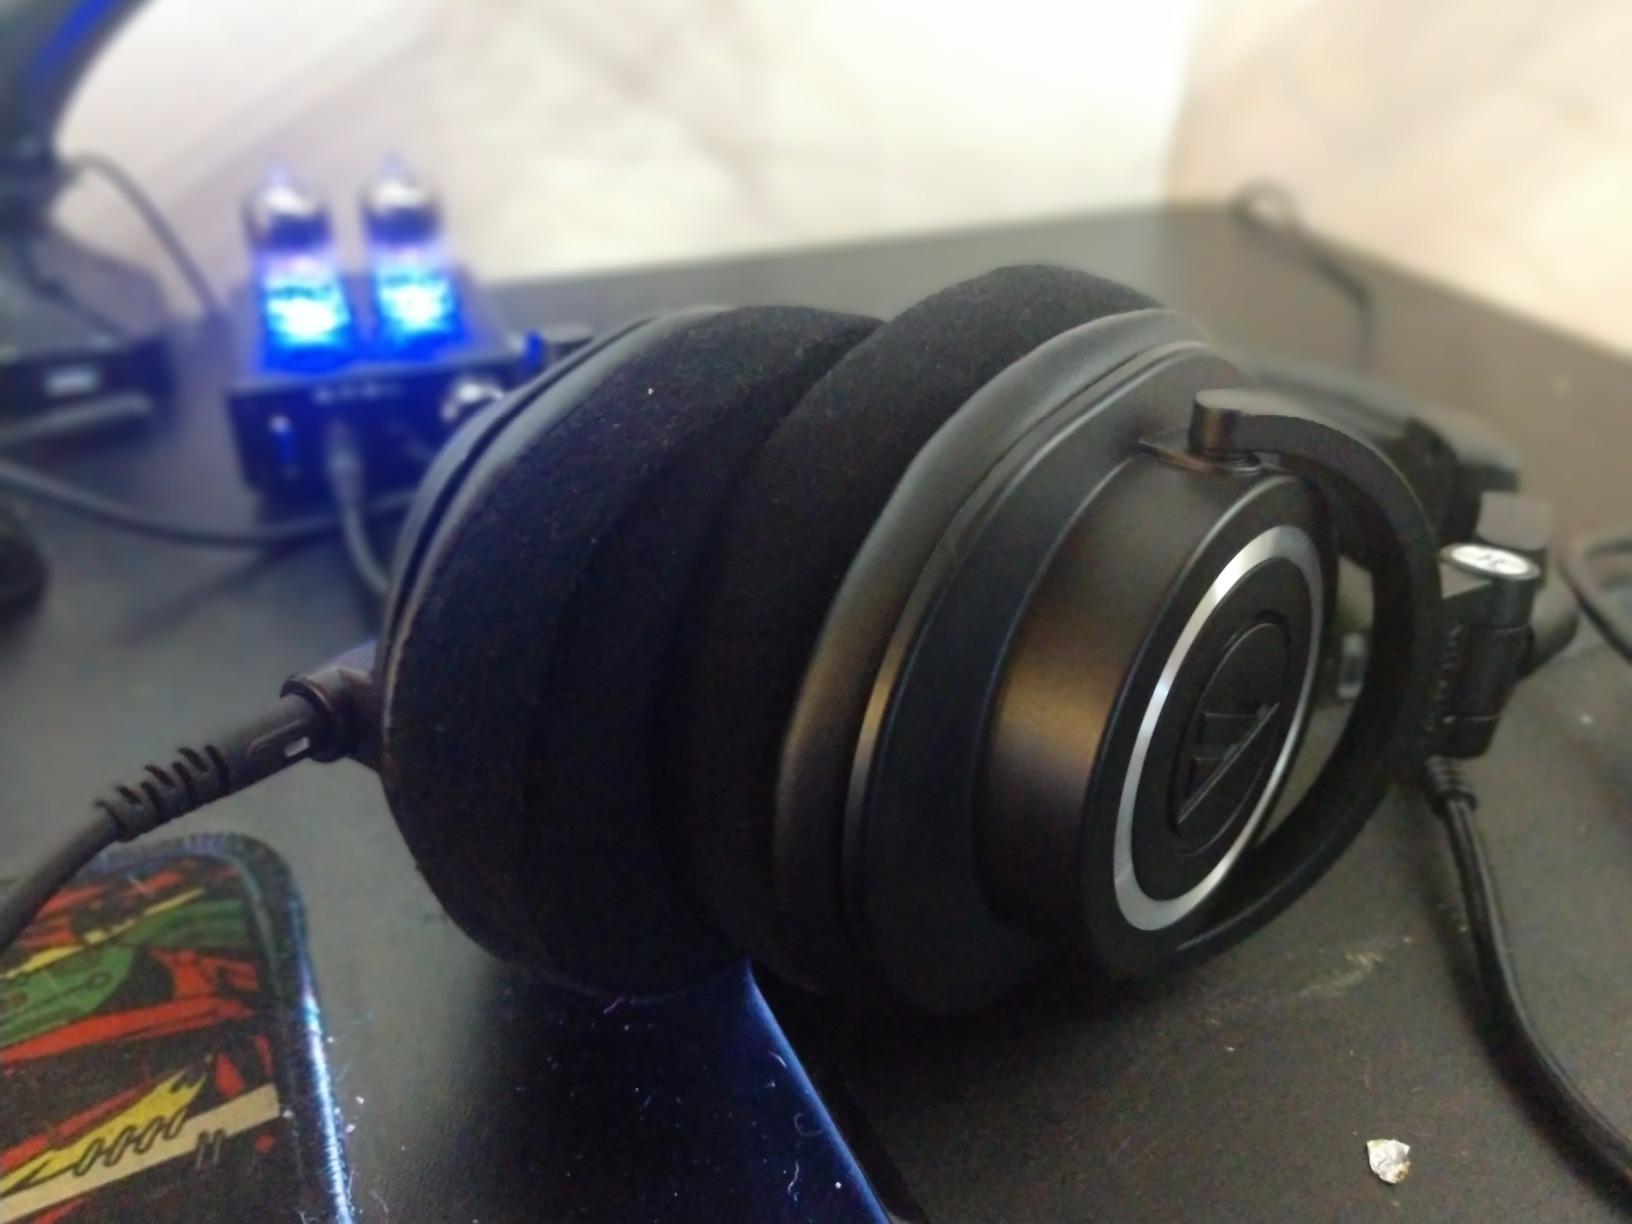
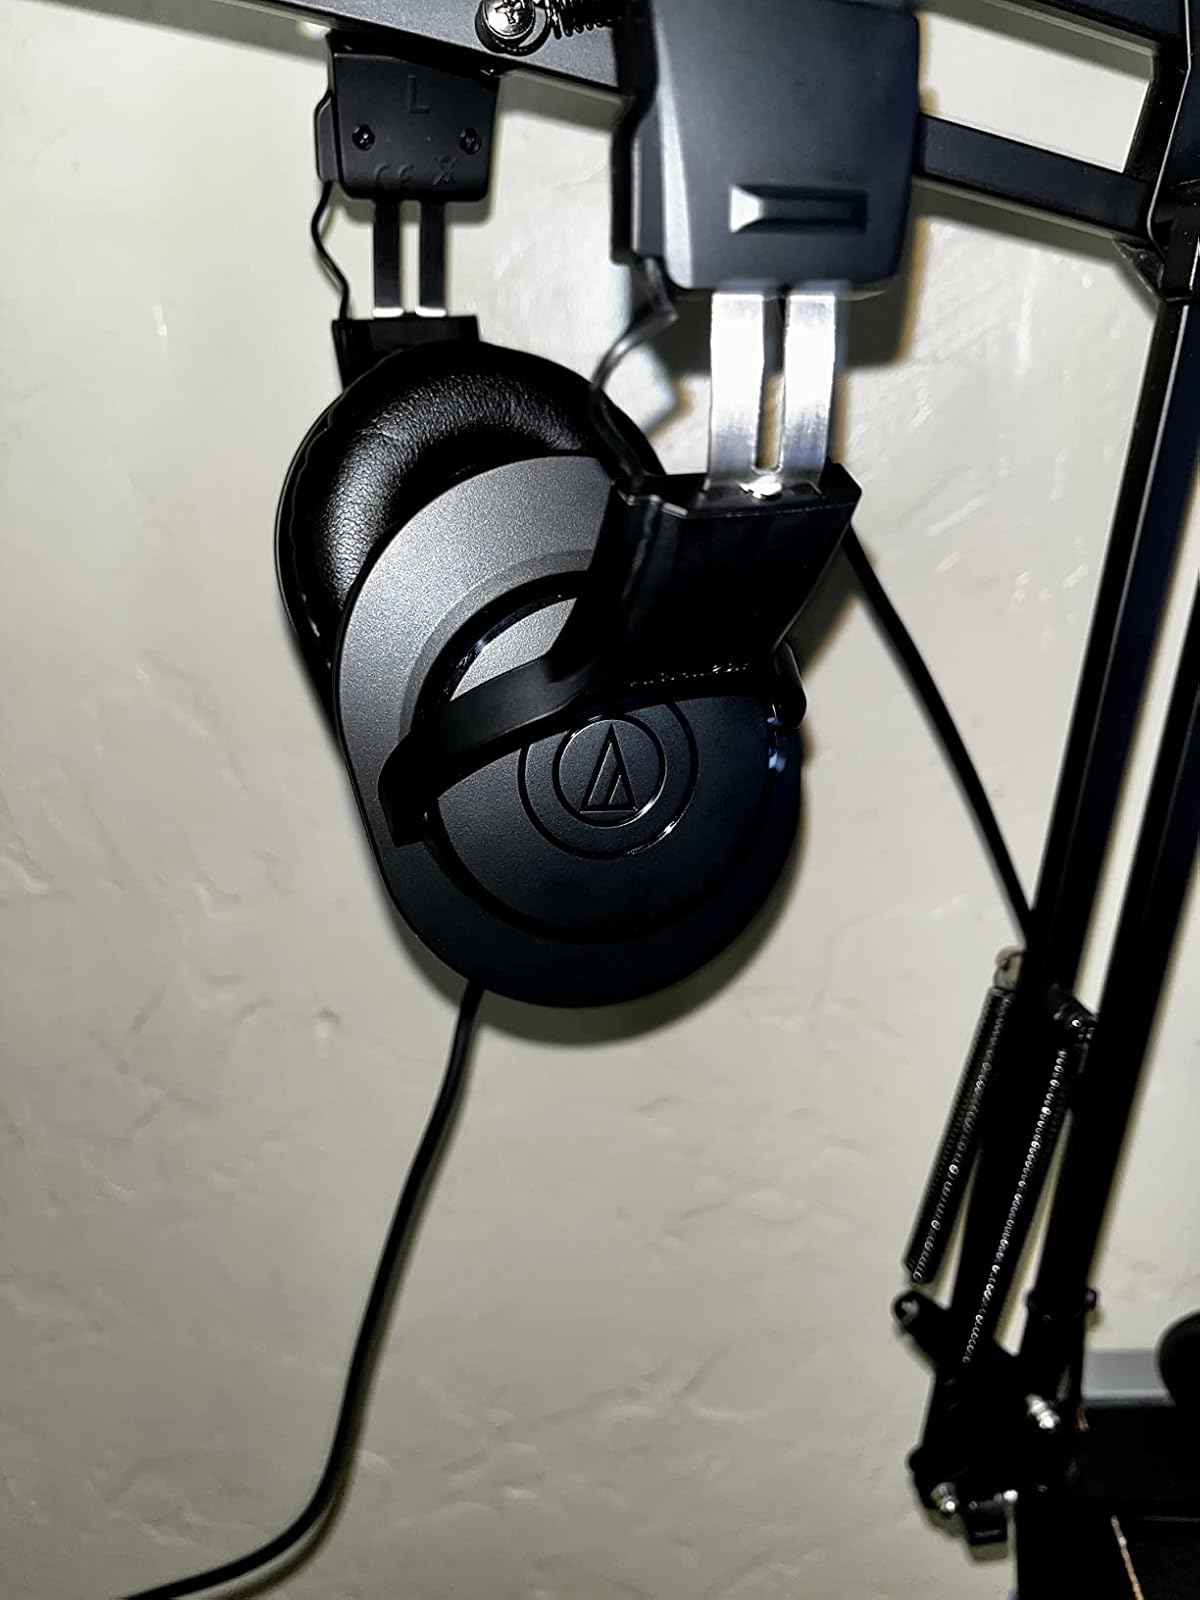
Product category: headphones
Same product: no